Rodmersham

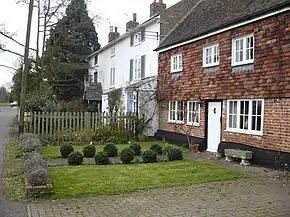
Cottages on Rodmersham Green

Hasted notes that Rodmersham Green also had a nearby hamlet of Upper Rodmersham, which is to the south of the village in an area traditionally used for orchards. There was a windmill at the north end of Rodmersham Green, built in 1835 and demolished in September 1969.